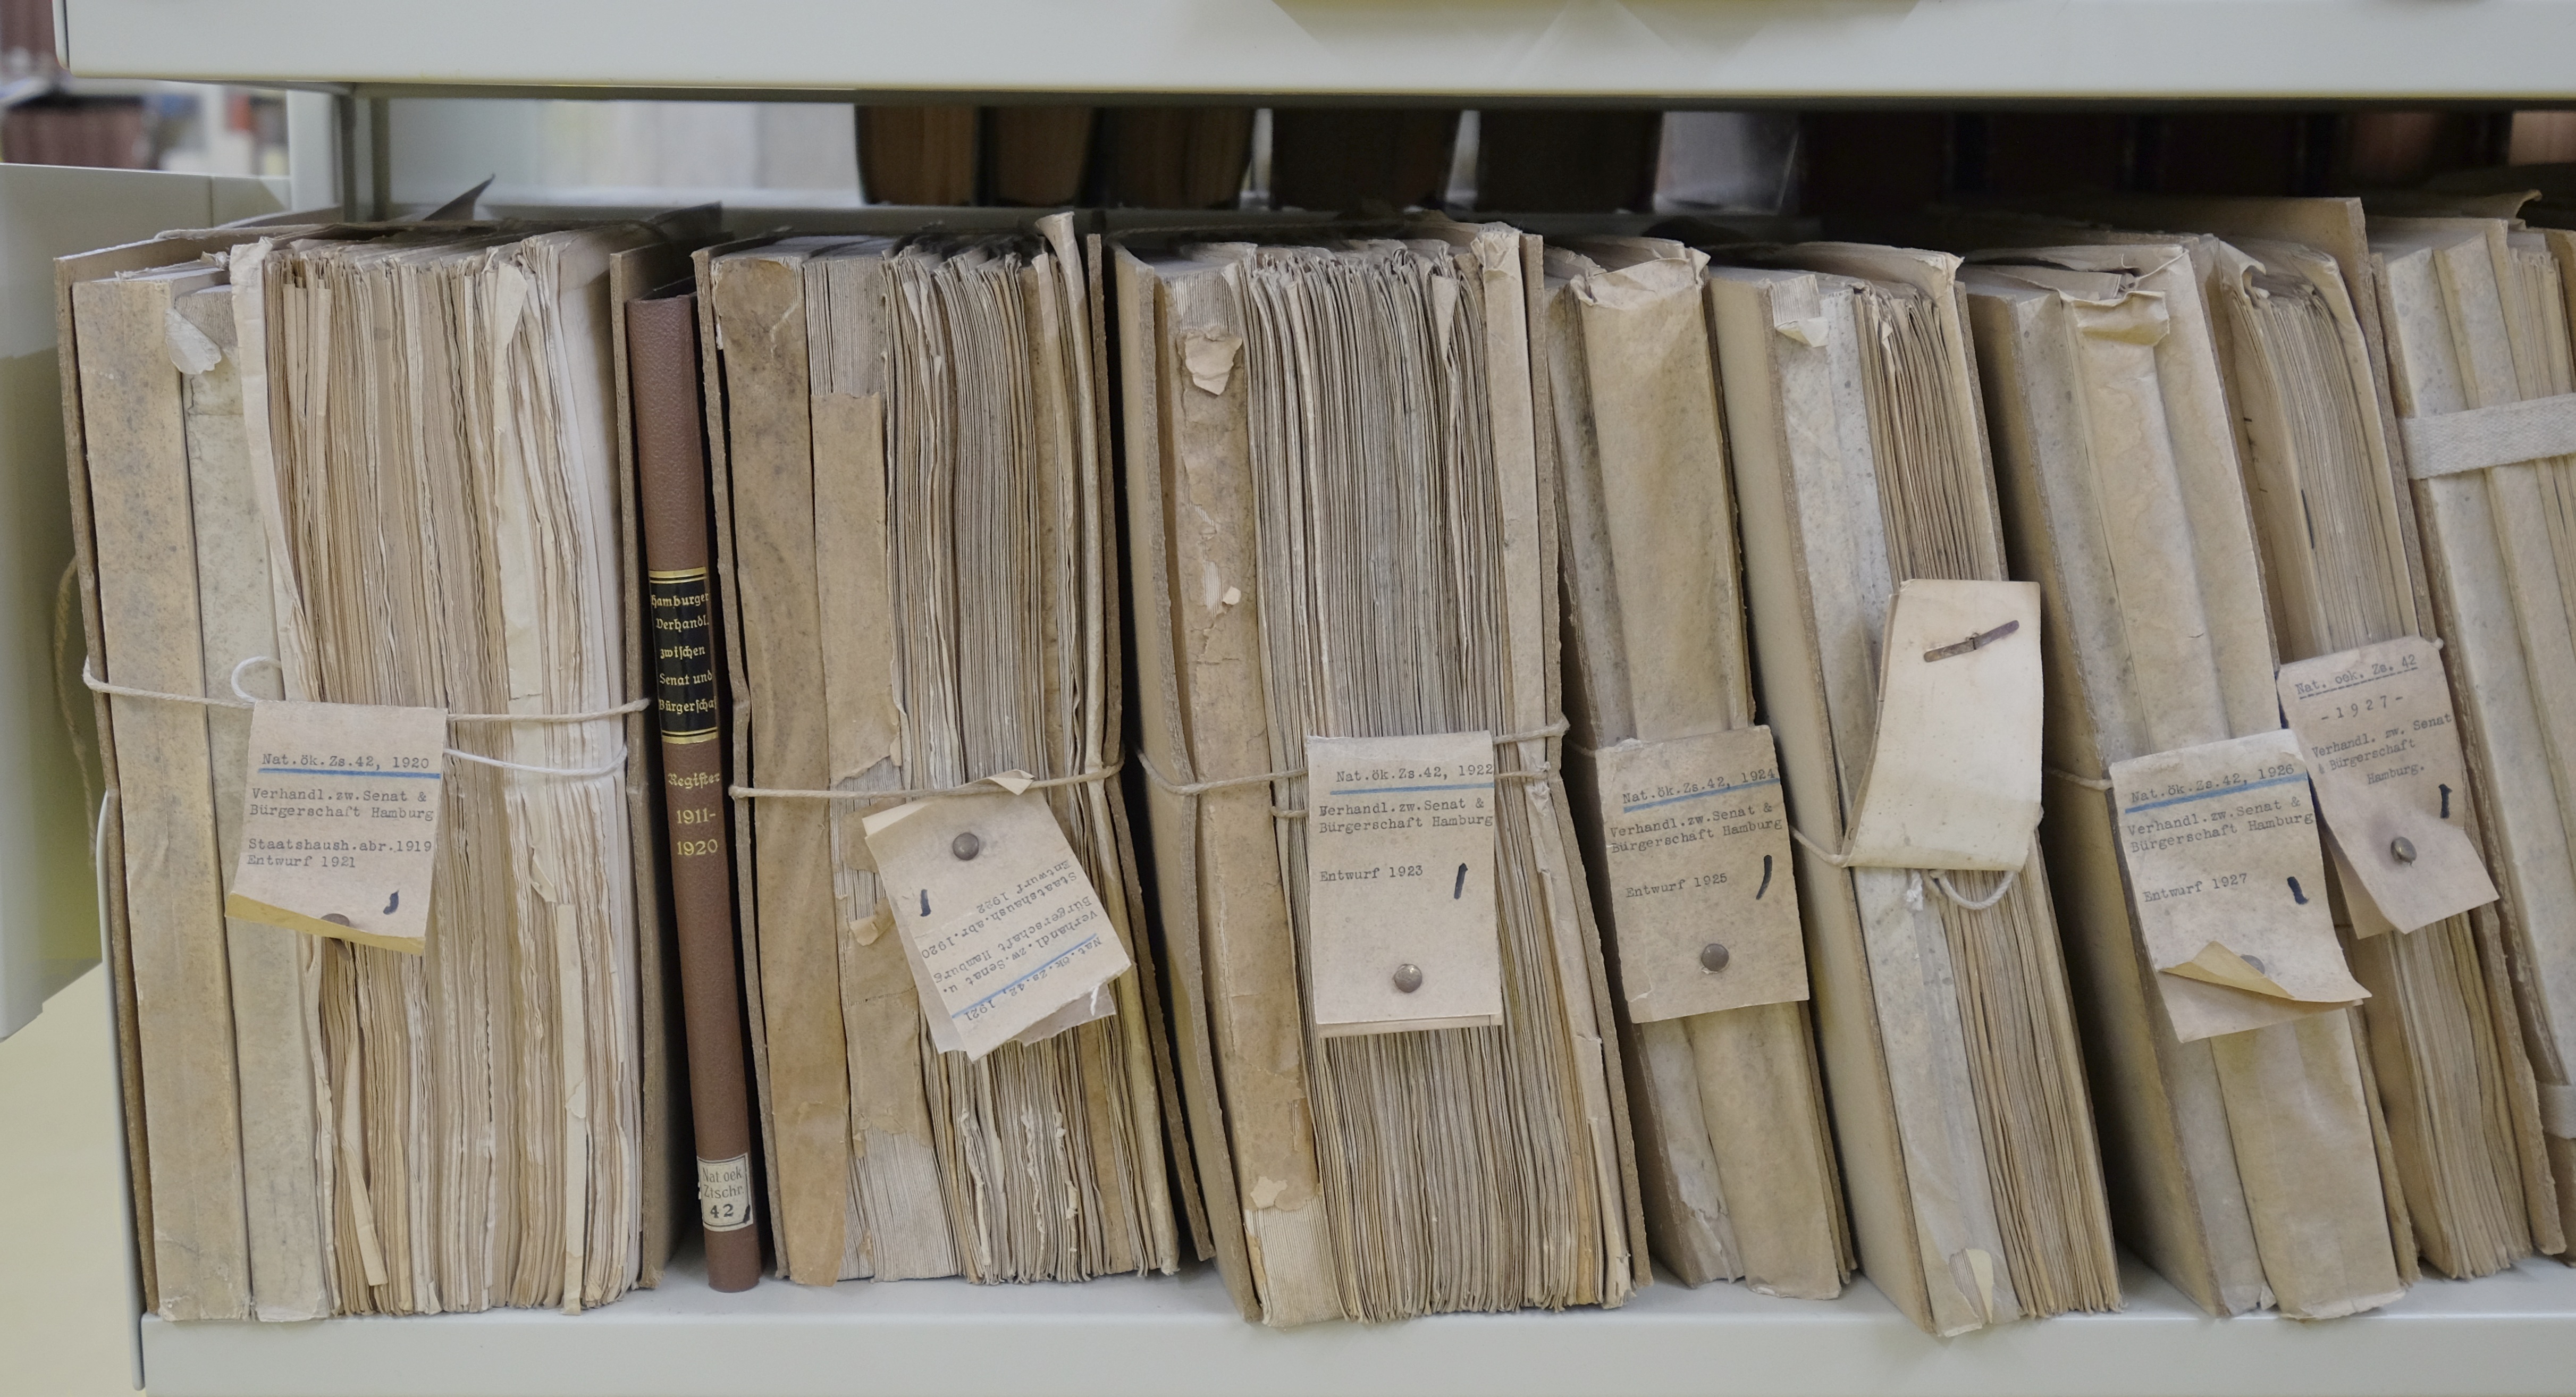
wood, floor, office, furniture, room, lumber, storage, interior design, cabinet, papers, files, flooring, plywood, man made object